Piracy in the Caribbean

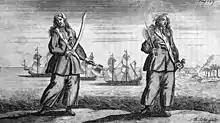
Anne Bonny and Mary Read, convicted of piracy on 28 November 1720

In the Caribbean, this political environment created many new threats for colonial governors. The sugar island of Sint Eustatius changed ownership ten times between 1664 and 1674 as the English and Dutch dueled for supremacy there. Consumed with the various wars in Europe, the mother countries provided few military reinforcements to their colonies, so the governors of the Caribbean increasingly made use of buccaneers as mercenaries and privateers to protect their territories or carry the fight to their country's enemies. Perhaps unsurprisingly, these undisciplined and greedy dogs of war often proved difficult for their sponsors to control.